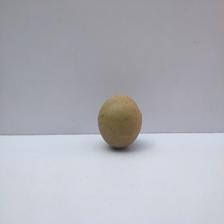
Size: Small